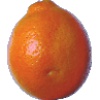
Label: Tangelo 1